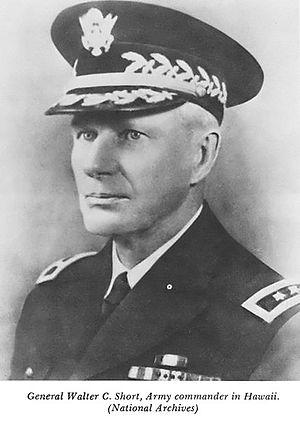
L’attaque de Pearl Harbor est une attaque surprise menée par les forces aéronavales japonaises le 7 décembre 1941 contre la base navale américaine de Pearl Harbor située sur l’île d’Oahu, dans le territoire américain d’Hawaï. Autorisée par l'empereur du Japon Hirohito, elle vise à détruire la flotte du Pacifique de l’United States Navy. Cette attaque provoque l'entrée des États-Unis dans le conflit mondial.
Walter Campbell Short était un lieutenant général de l'armée américaine et le commandant responsable de la défense de la base de Pearl Harbor pendant l'attaque japonaise du 7 décembre 1941.